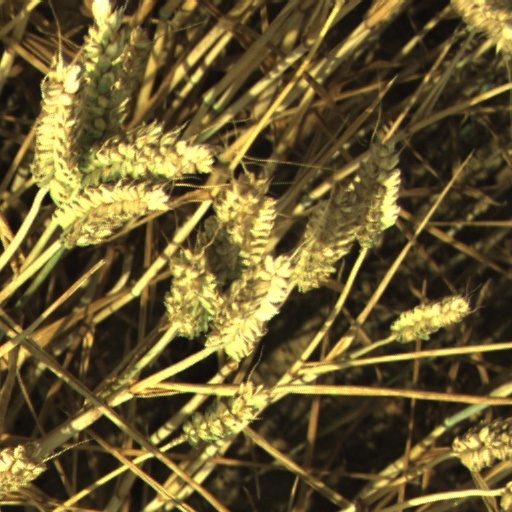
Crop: wheat